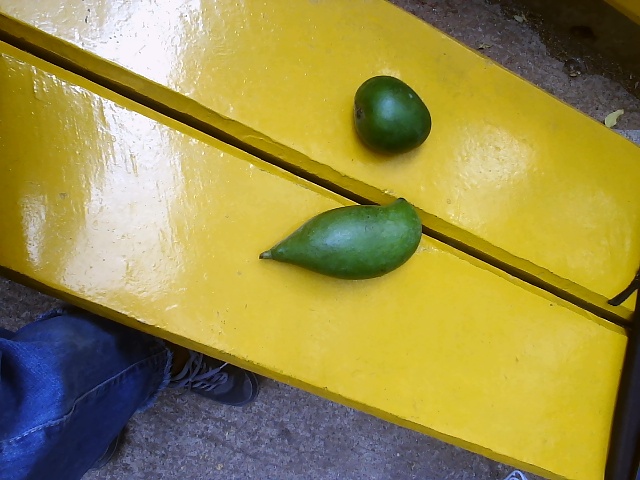
Label: Raw_Mango